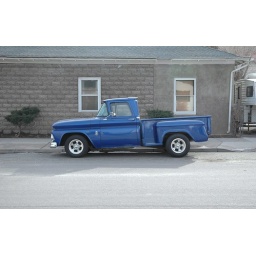
blue chevy pickup beside gray house - sparks, nv